Montgomery Industrial School for Girls

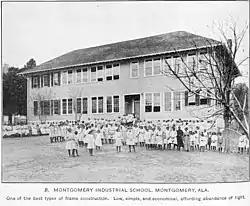
The school in 1917

Montgomery Industrial School for Girls (1886–1928) was a private primary school for African American girls in Montgomery, Alabama, United States. It was founded in 1886 by Alice White and H. Margaret Beard. Their goal was to instill rigorous Christian morals and a vocational education, with academic courses for black girls from kindergarten to eighth grade. According to the "Encyclopedia of Alabama", "the school played an important role in shaping the lives of a number of women who would help spark the civil-rights movement in Montgomery, the state of Alabama, and the nation".